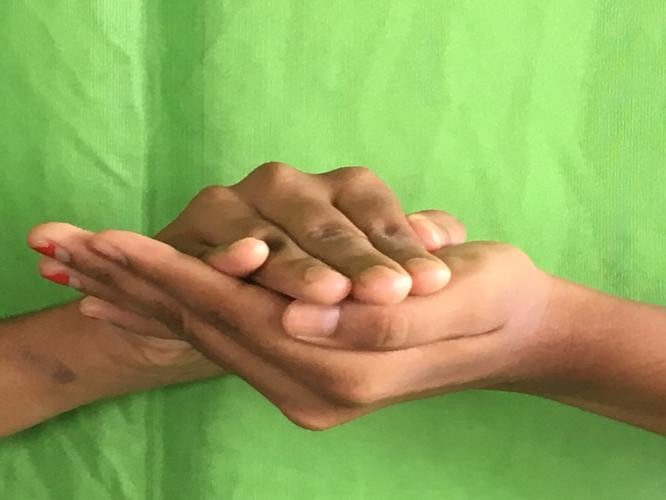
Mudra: Samputa
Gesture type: double_hand